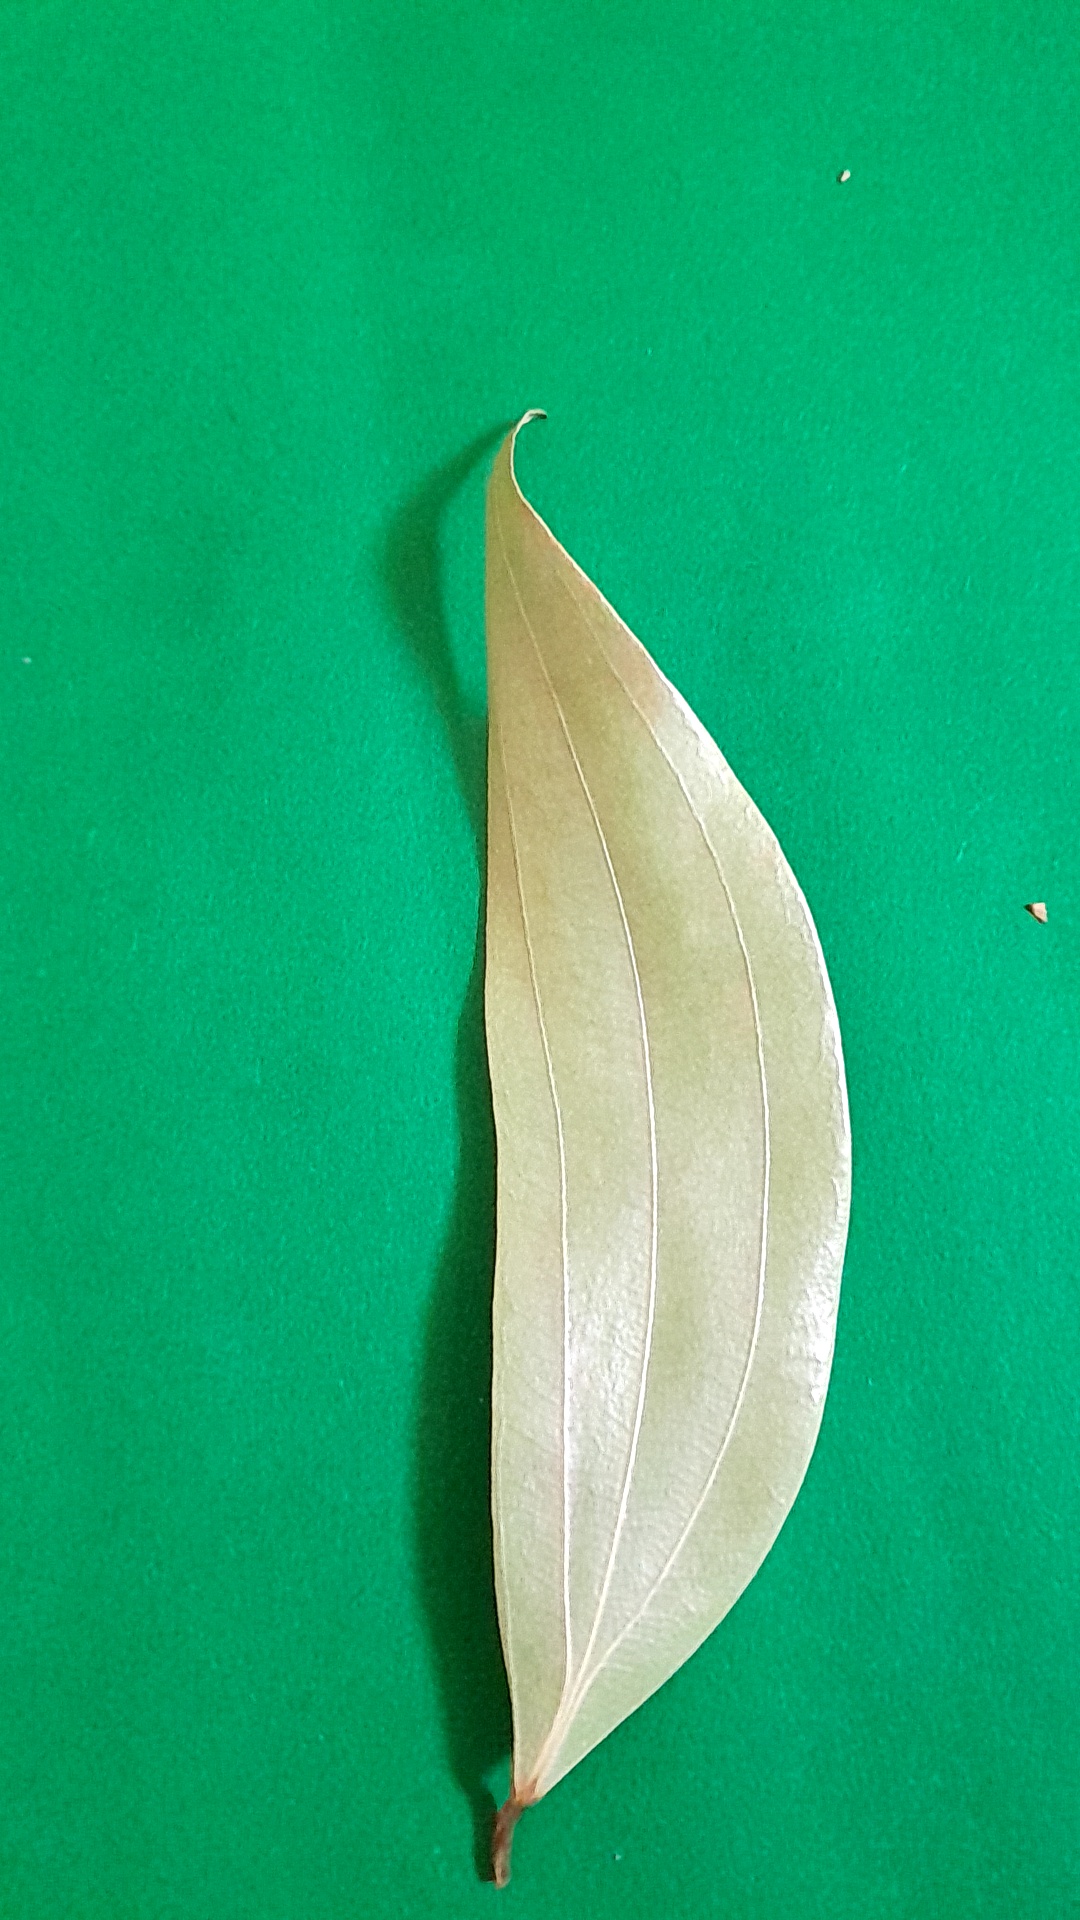
Label: Dry Leaf